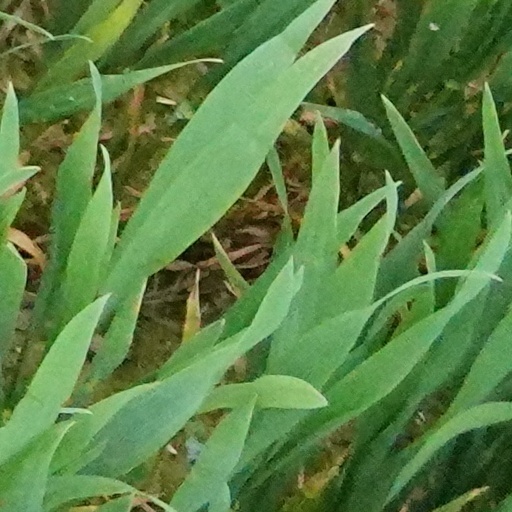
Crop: wheat